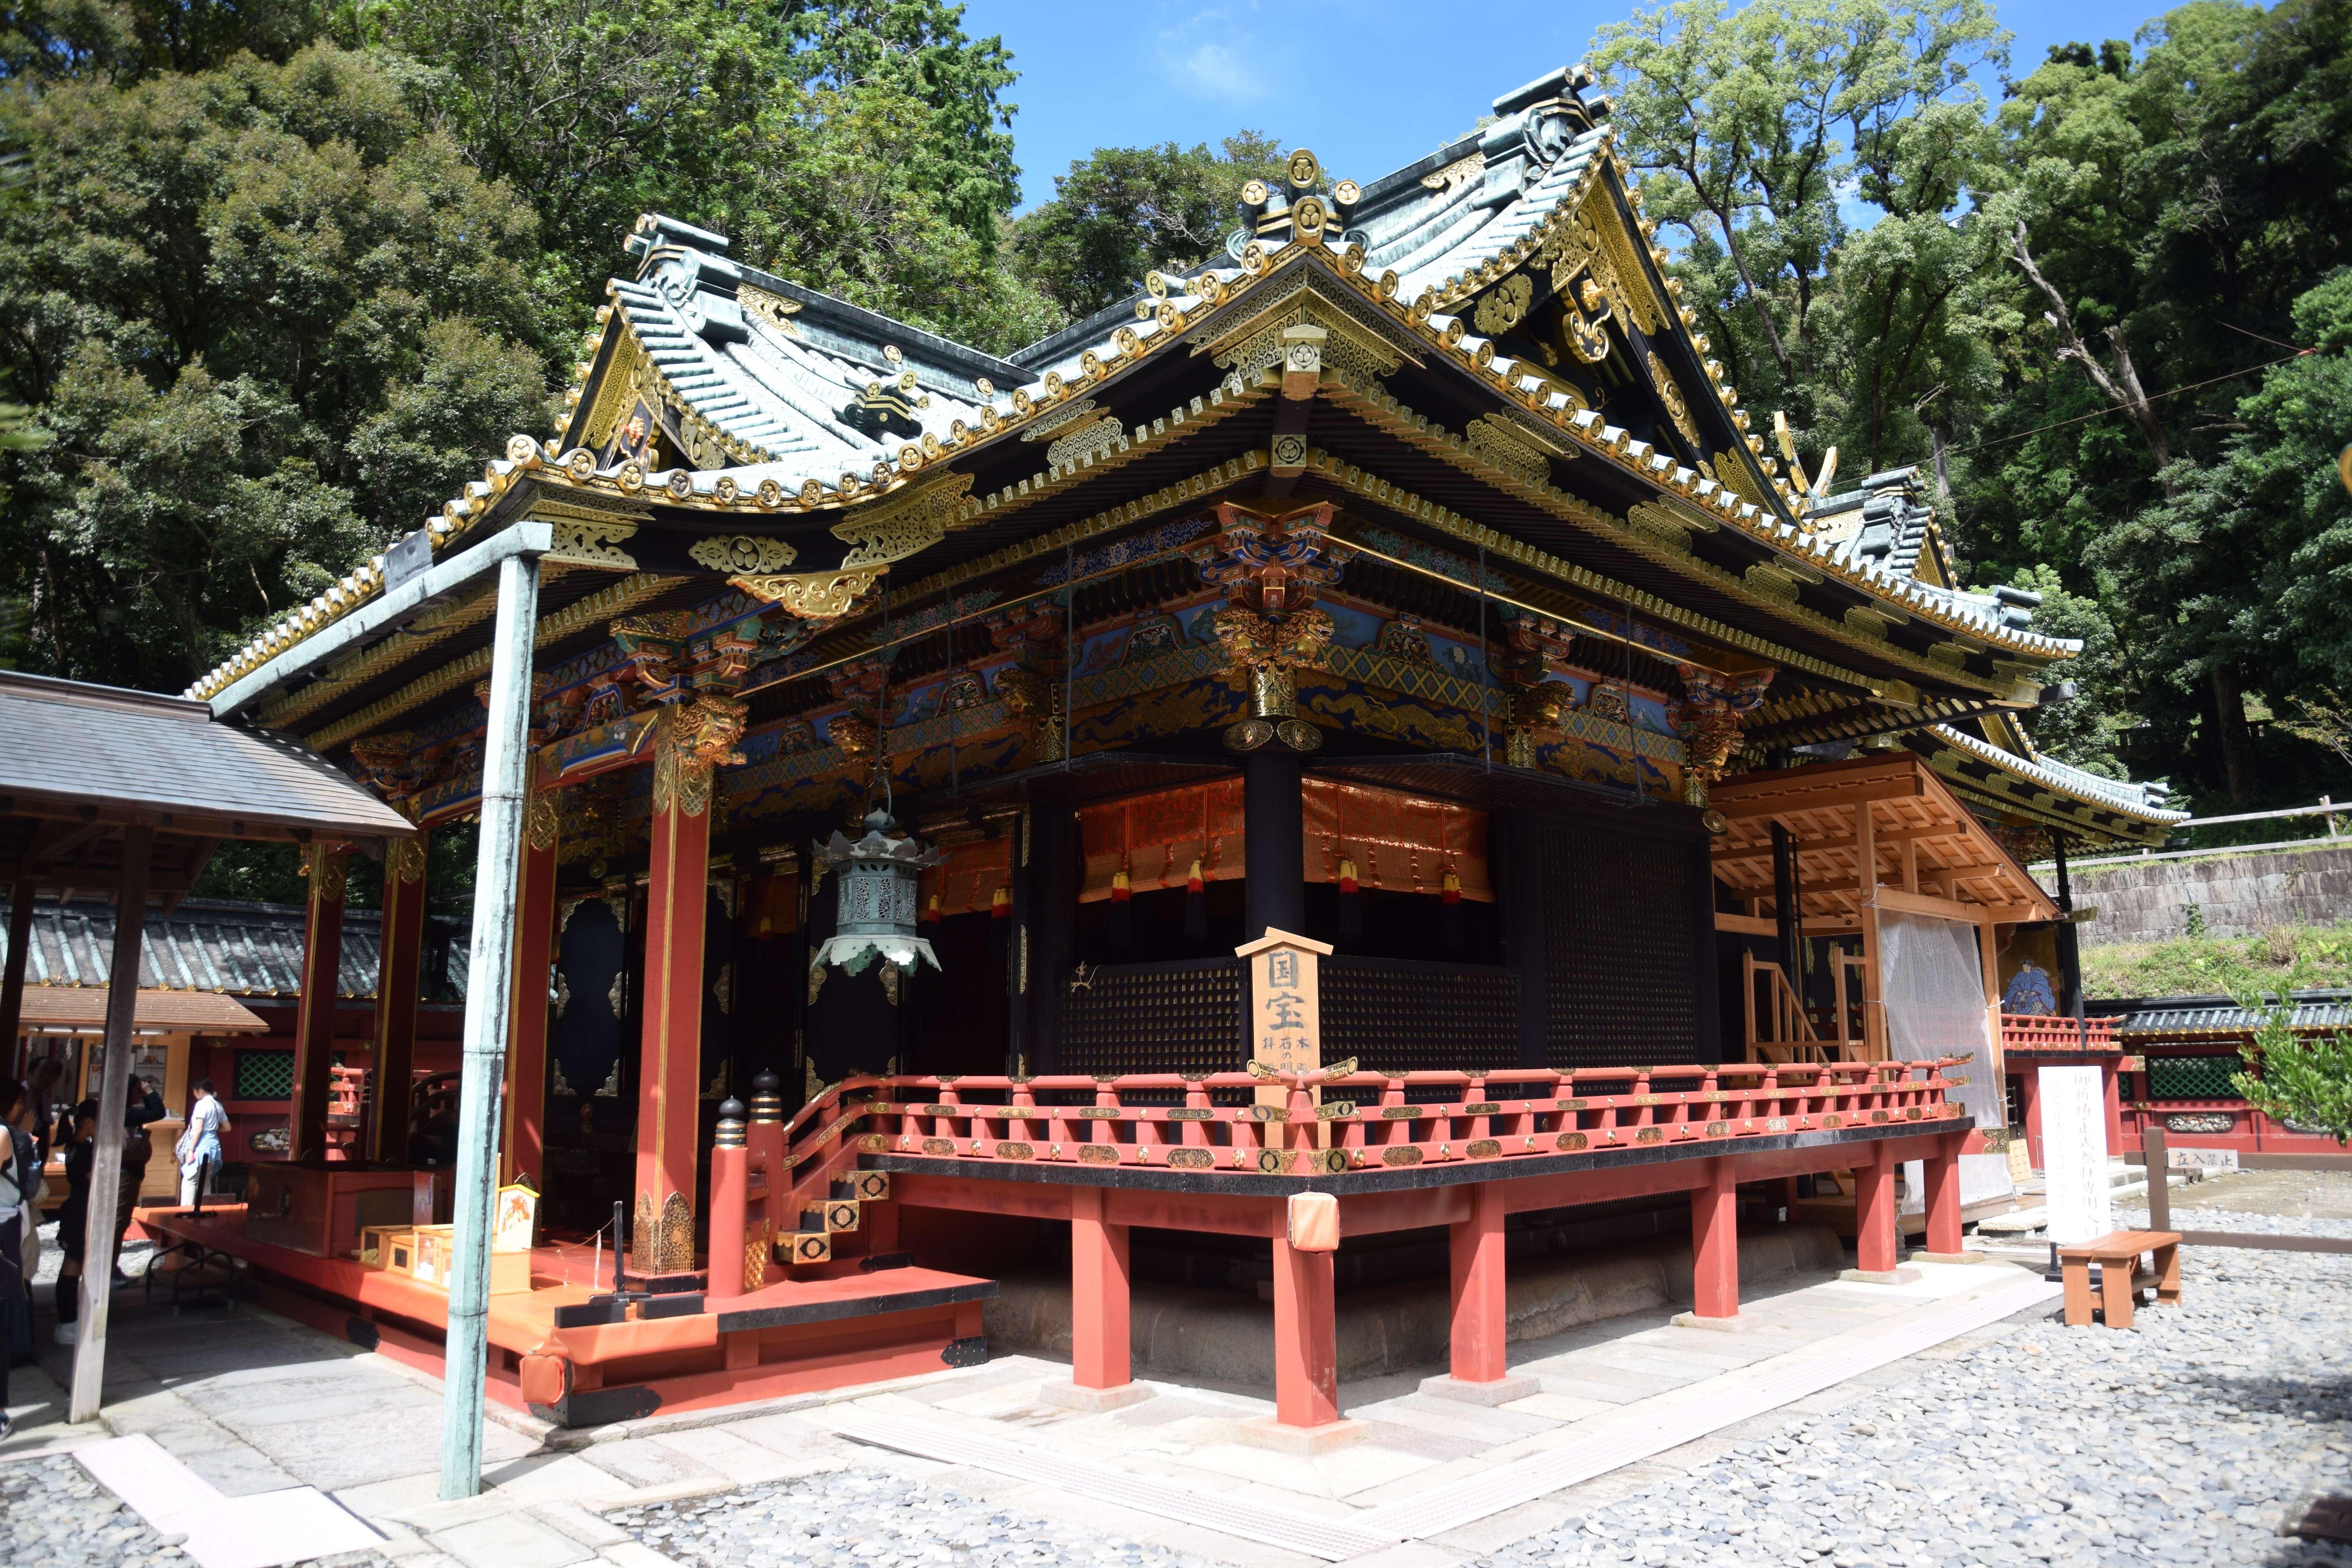
building, ancient, place of worship, temple, japanese, shrine, chinese architecture, shire, pagoda, shimizu, wat, hindu temple, historic site, shinto shrine